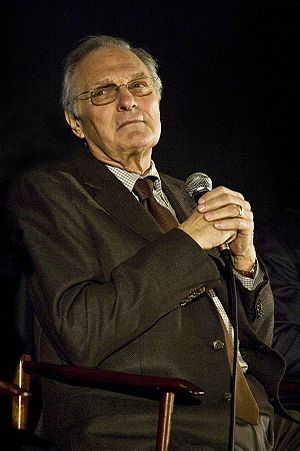
Alan Alda
Alan Alda er en amerikansk skuespiller, forfatter, instruktør og somme tider politisk aktivist. Hans far var den kendte skuespiller Robert Alda. Navnet Alda er en sammentrækning af Alphonso og D'Abruzzo.